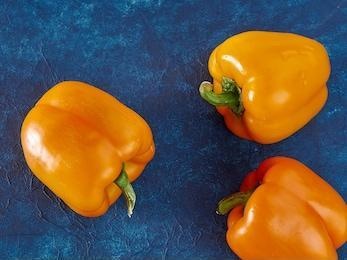
Label: capsicum